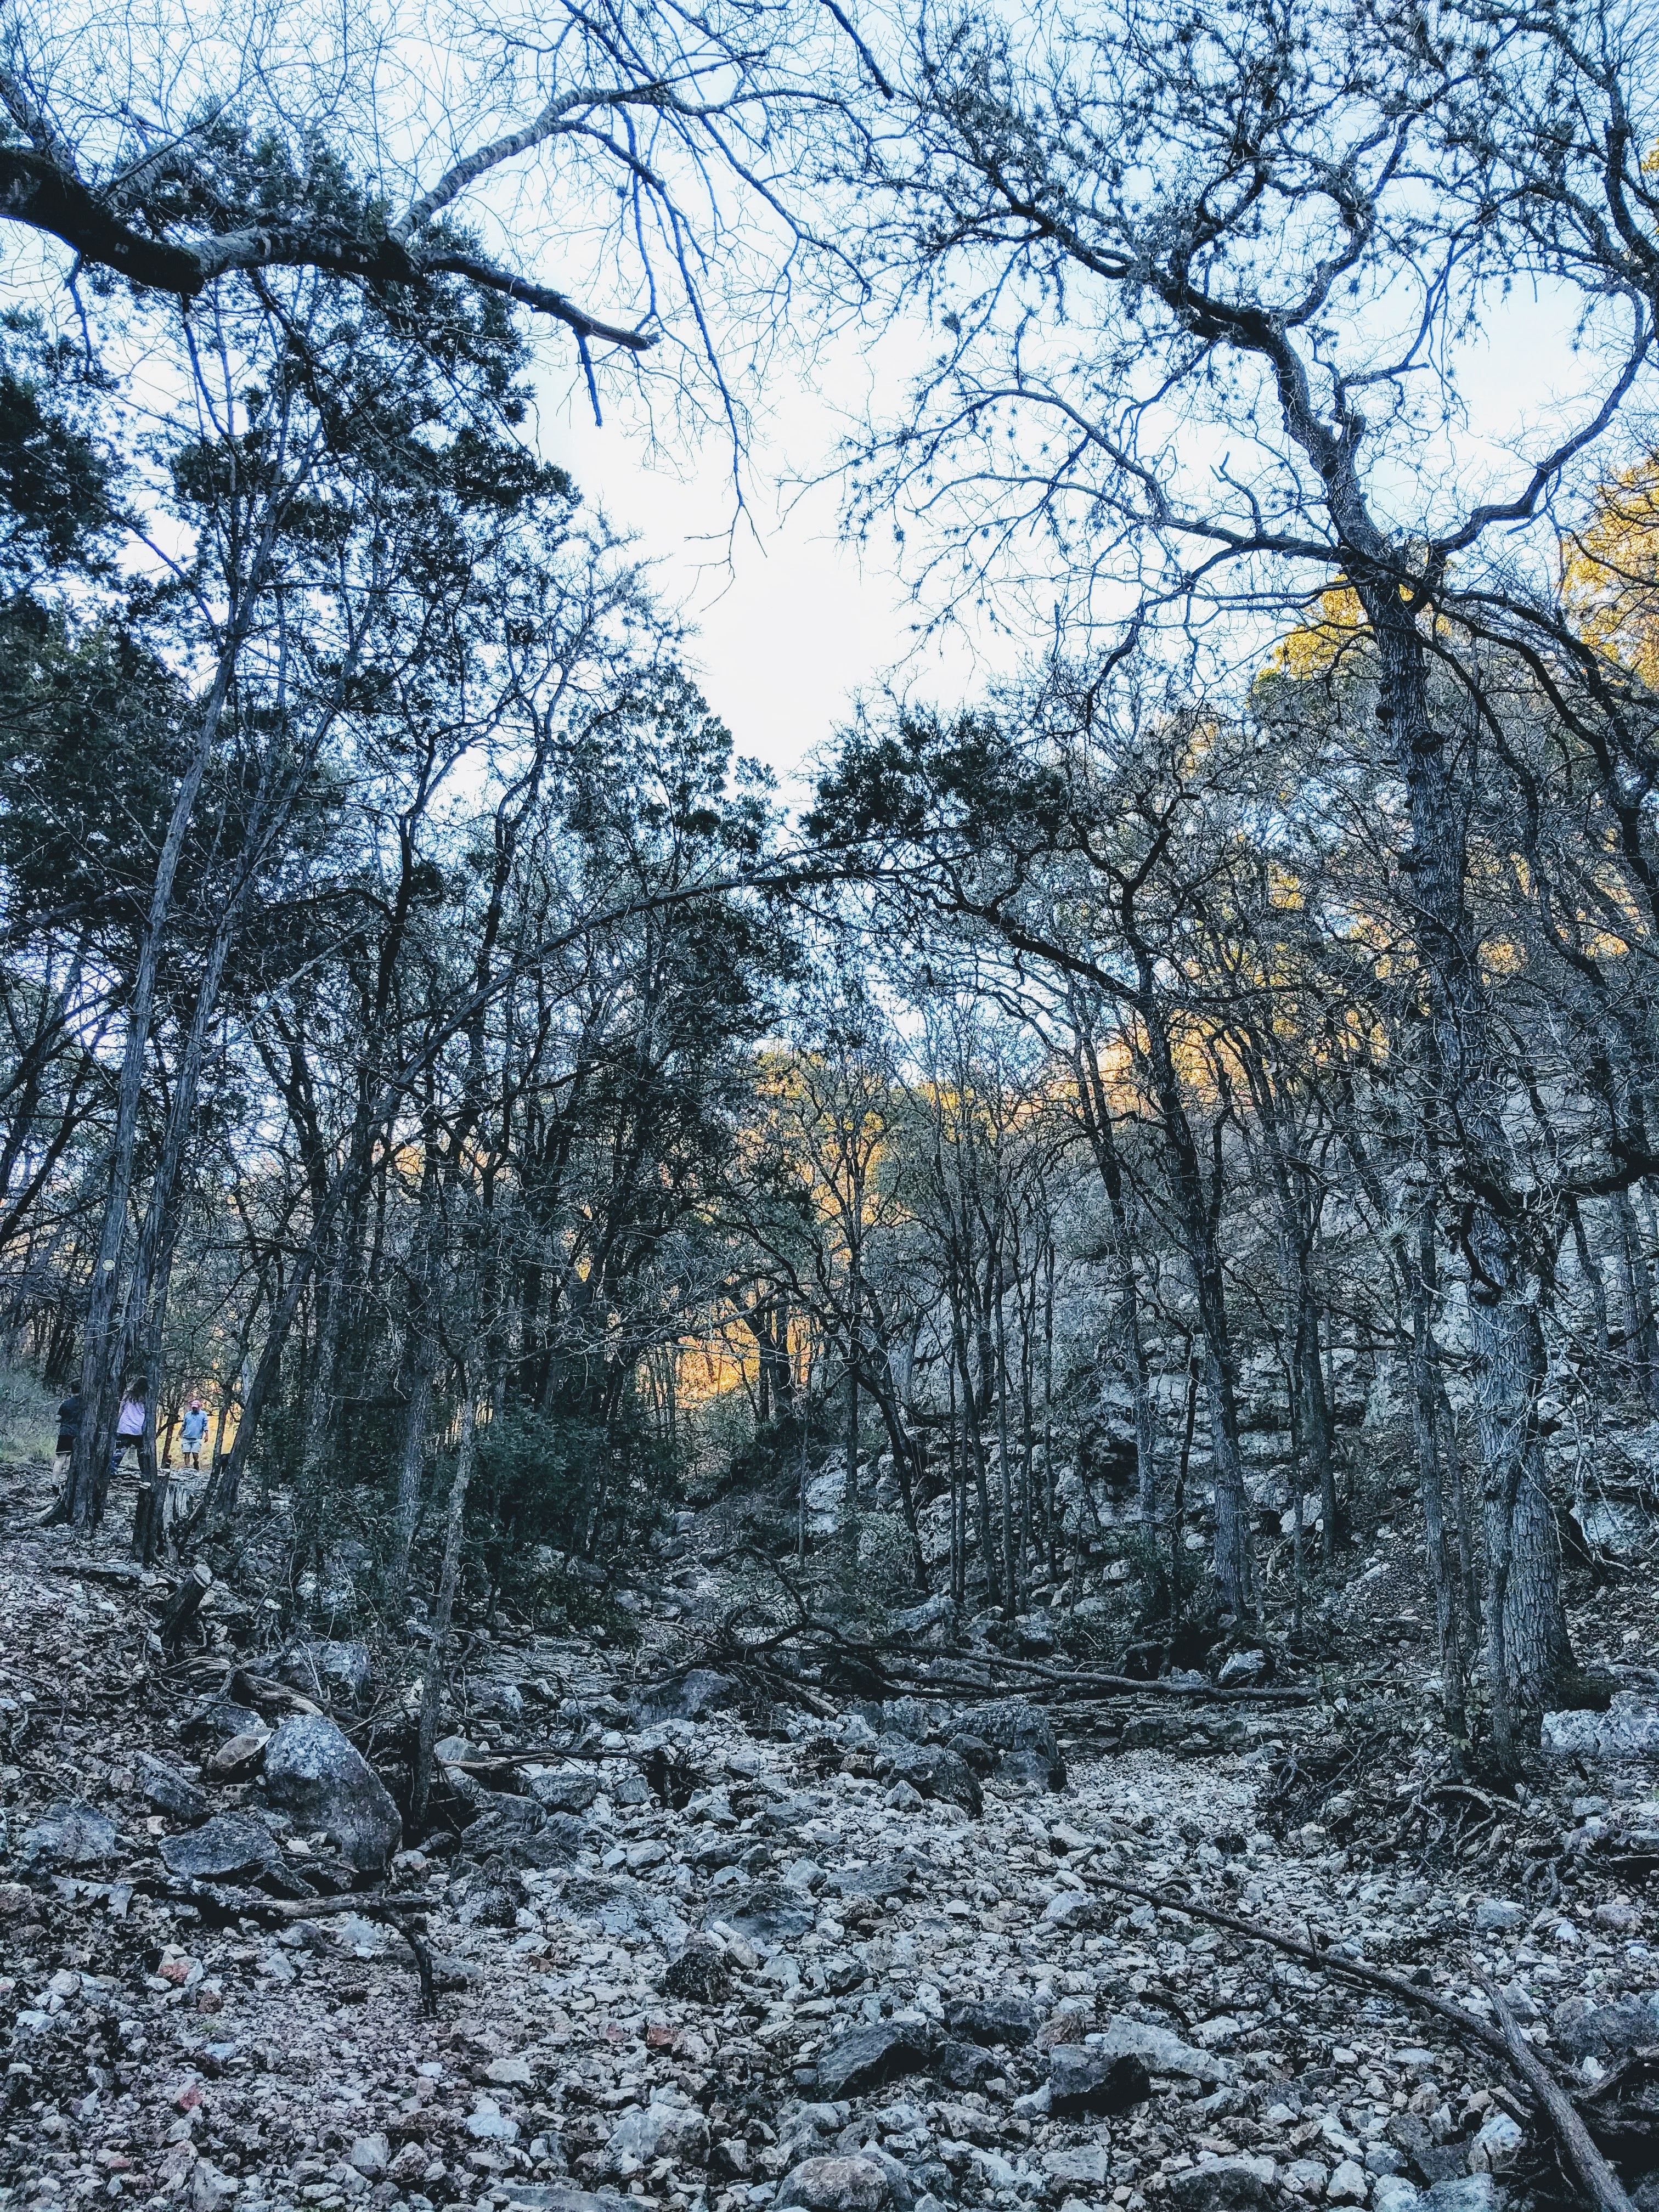
landscape, tree, nature, forest, path, outdoor, branch, snow, winter, light, plant, sunset, hiking, trail, sunlight, morning, leaf, fall, flower, adventure, frost, summer, environment, scenic, hike, natural, autumn, park, scenery, weather, season, woods, mysterious, scene, woodland, habitat, atmospheric phenomenon, woody plant